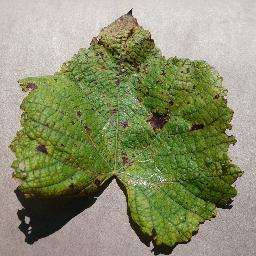
Label: Grape___Leaf_blight_(Isariopsis_Leaf_Spot)